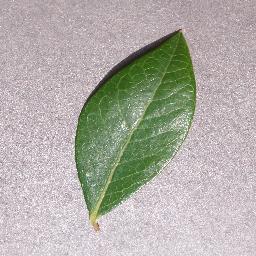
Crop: blueberry
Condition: healthy